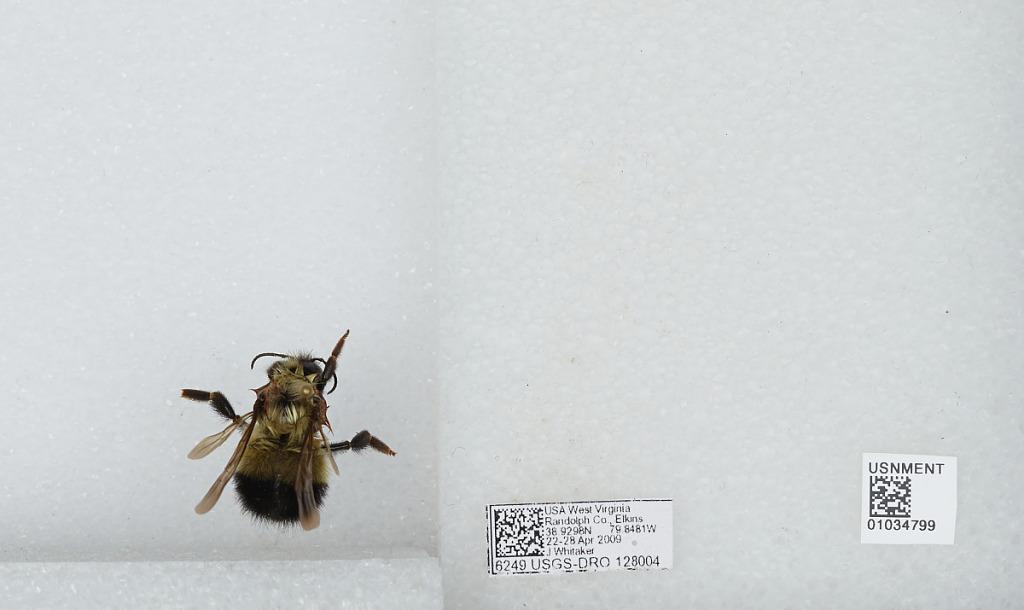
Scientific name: Bombus (Pyrobombus) vagans vagans Smith
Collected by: J. Whitaker
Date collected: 2009-4-22
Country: United States
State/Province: West Virginia
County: Randolph
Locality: Elkins
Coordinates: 38.9297, -79.8481